Giles Corey

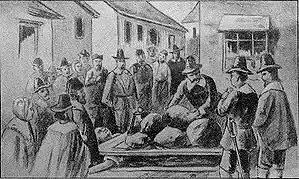
The pressing of Giles Corey

Giles Corey ( 16 August 1611 – 19 September 1692) was an English-born farmer who was accused of witchcraft along with his wife Martha Corey during the Salem witch trials in the Province of Massachusetts Bay. After being arrested, Corey refused to enter a guilty or not guilty plea. He was subjected to torture in the form of peine forte et dure, dying after three days of being crushed. Because Corey refused to enter a plea, his estate passed on to his sons instead of being seized by the Massachusetts colonial government.